Piaśnica massacres

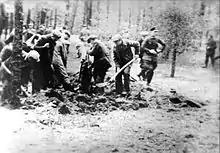
Digging the graves

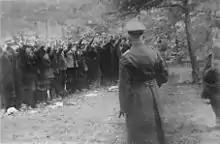
Victims before the execution

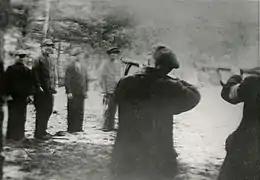
Mass execution in Piaśnica

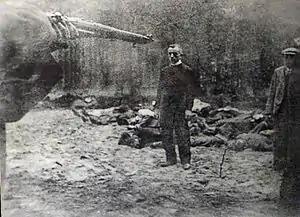
Moments before the execution

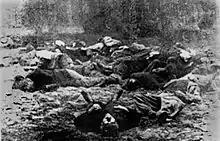
Bodies of the victims

Piaśnica Wielka is a small Kashubian village located around 10 km from Wejherowo. The forests around it were chosen by the Germans as the site of the mass murders because it was easily accessible by bus and truck, it had a nearby rail line, and at the same time, it was located far enough from other villages and centers of population.